Jumbo: The Plane that Changed the World

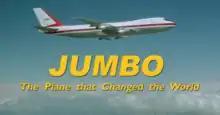

Jumbo: The Plane that Changed the World, also known as 747: The Jumbo Revolution is a British documentary that was broadcast on BBC Two on 27 February 2014. The documentary, written and directed by Christopher Spencer, is about the development of the Boeing 747 jumbo jet.